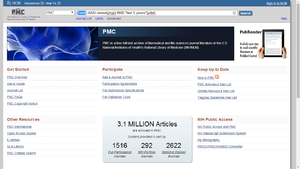
PubMed Central
Screenshot af PubMed Centrals søgeside
PubMed Central er et gratis digital bibliotek der arkivere offentligt tilgængelige videnskabelige artikler i fuld tekst der har været offentliggjort inden for de biomedicinske og livsvidenskabelige tidskriftslitteratur. Som en af de store forskningsdatabaser, inden den suite af ressourcer, der er blevet udviklet af National Center for Biotechnology Information, er PubMed Central meget mere end blot et dokumentbibliotek. Indlæg i PMC gennemgå en indekserings- og formateringsprocedure, som resulterer i øget metadata, medicinsk ontologi, og unikke identifikatorer, der alle beriger XML-strukturerede data for hver enkelt artikel på lagring. Indholdet i PMC kan nemt blive linket sammen med mange andre NCBI-databaser, og der er adgang via Entrez søgnings og genfinding-systemer, hvilket yderligere styrker befolkningens mulighed for frit at opdage, læse og bygge videre på denne portefølje af biomedicinsk viden.